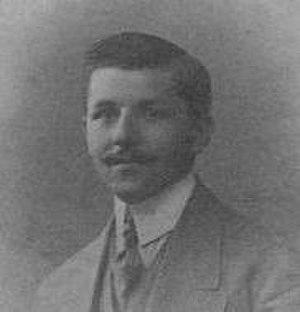
Mehmet Şükrü Saracoğlu était un homme d'État turc, né en 1887 à Ödemiş et mort le 27 décembre 1953 à Istanbul. Membre du Parti républicain du peuple, il exerce notamment la fonction de Premier ministre de Turquie de 1942 à 1946.